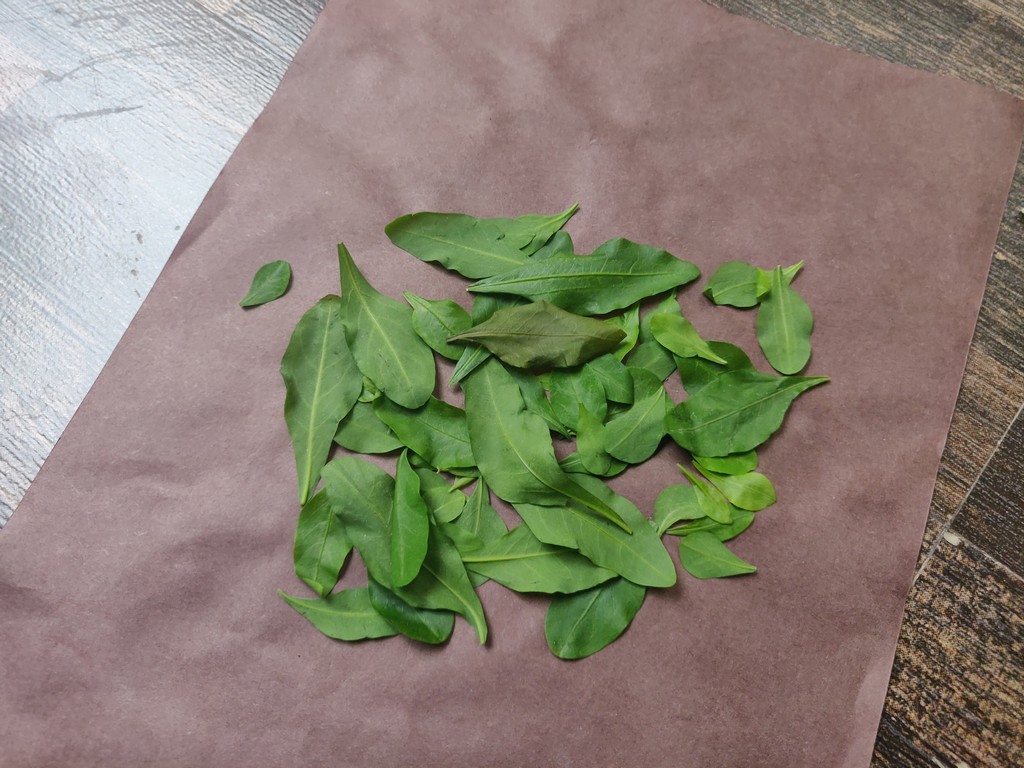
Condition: Healthy
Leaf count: multiple
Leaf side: unknown